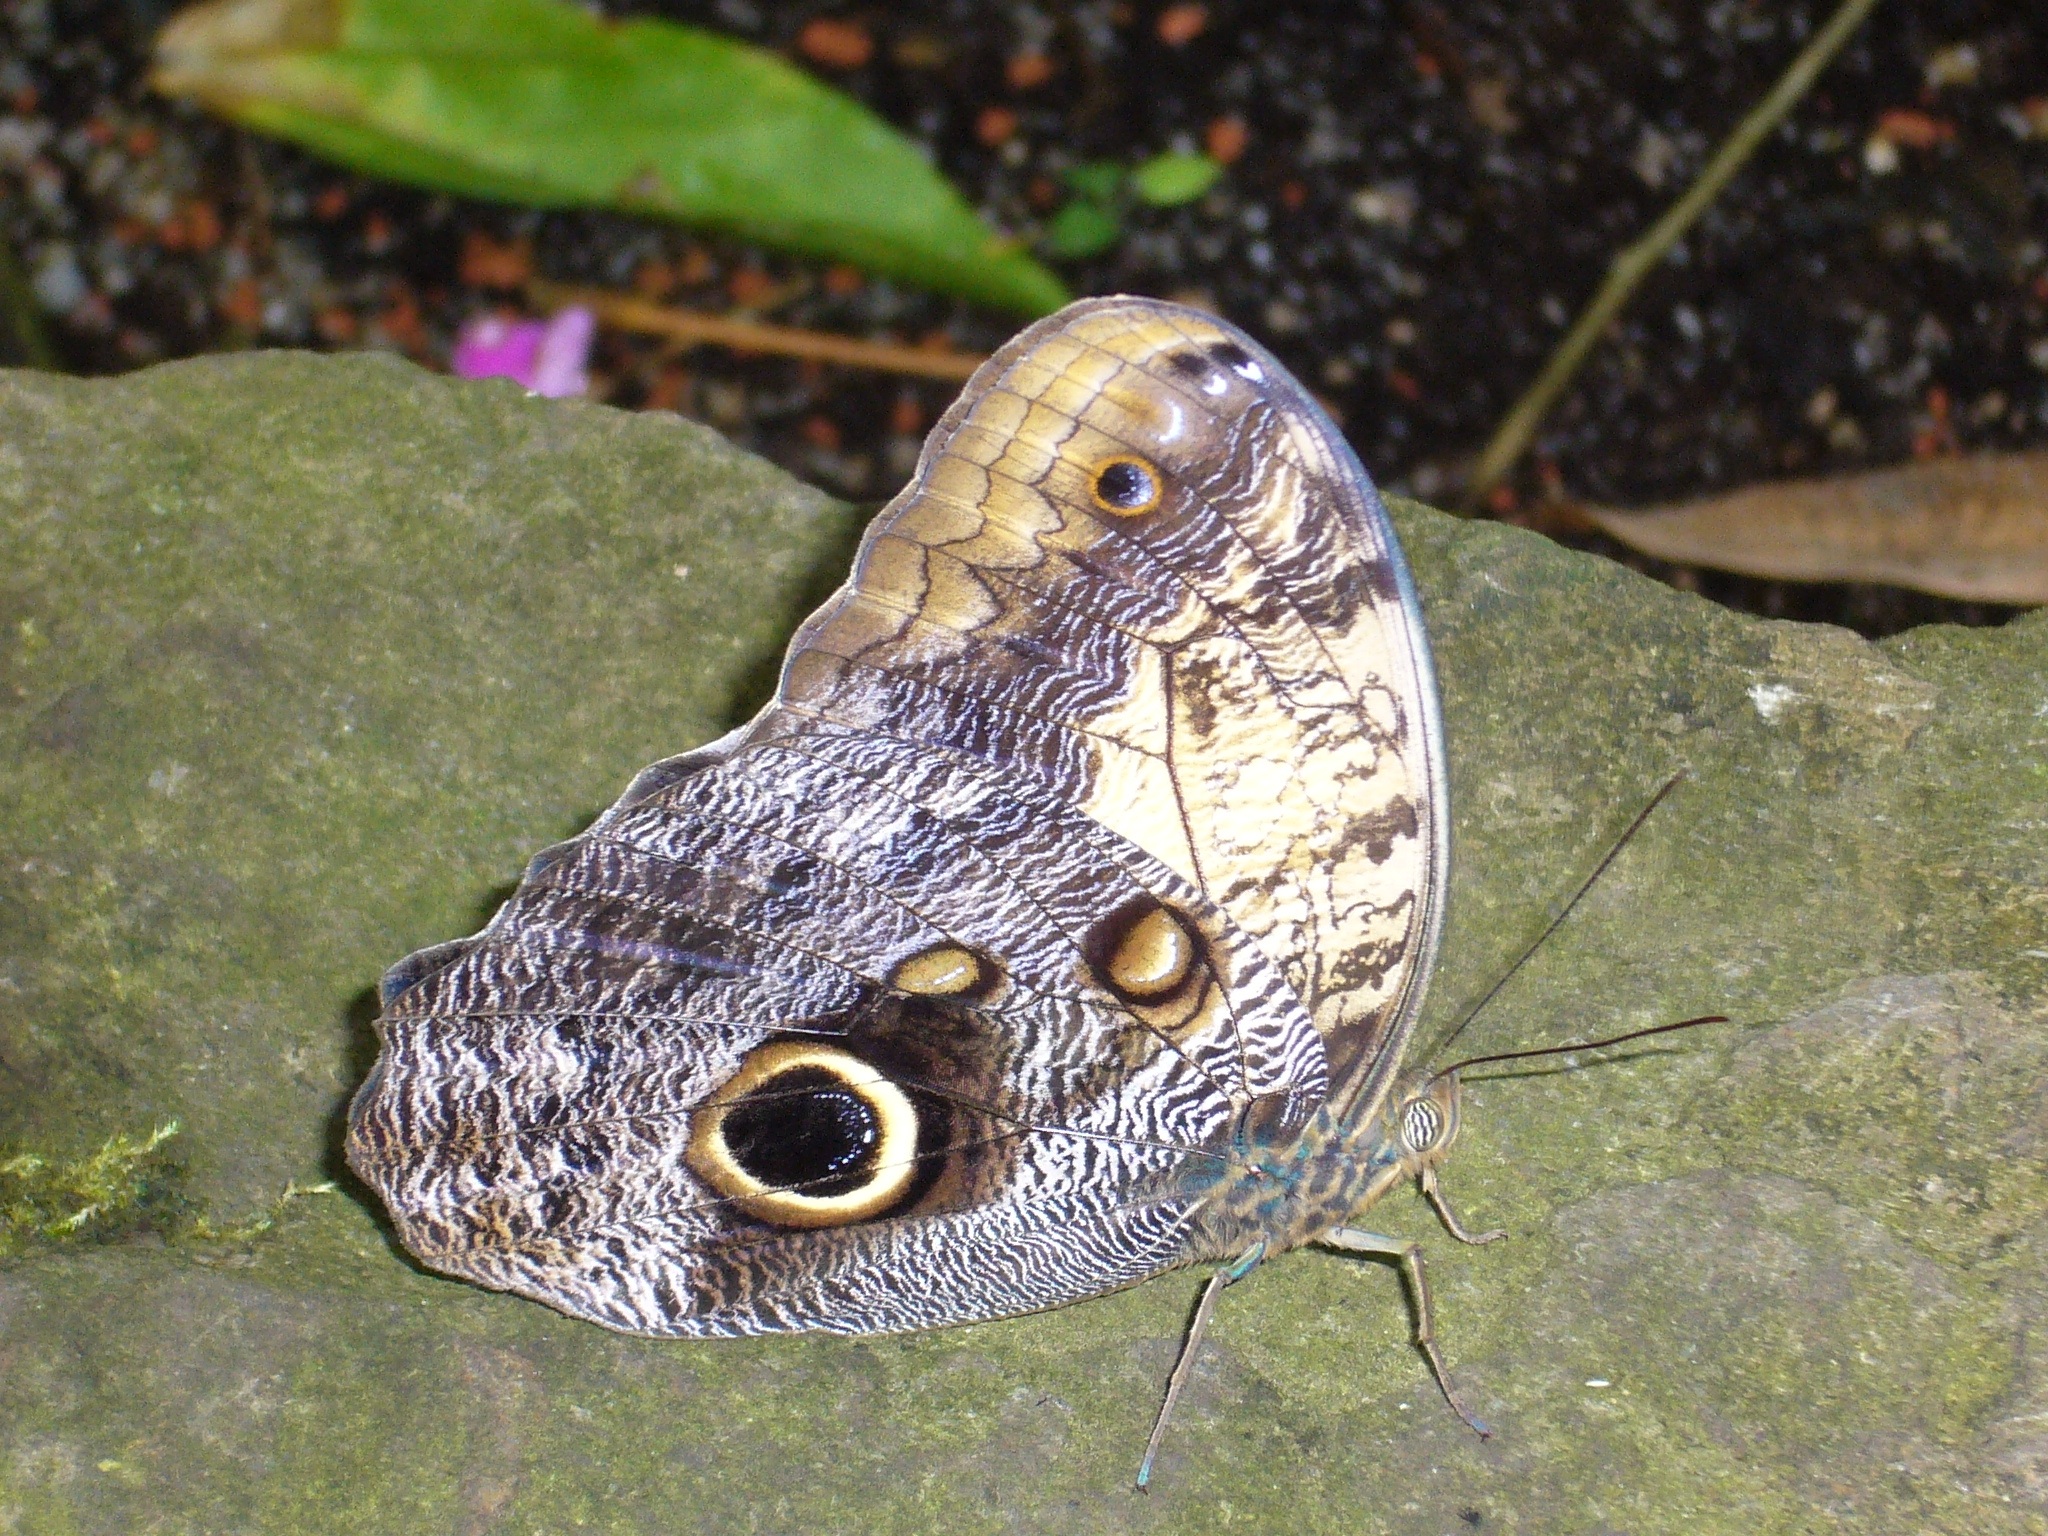
nature, leaf, stone, wildlife, insect, biology, moth, butterfly, fauna, invertebrate, violet, butterflies, macro photography, pollinator, moths and butterflies